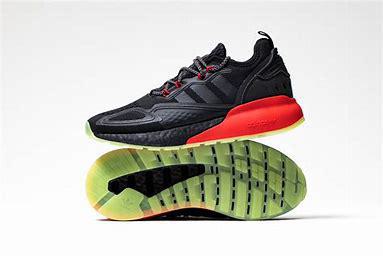
Brand: Adidas
Model: ZX 2K Boost